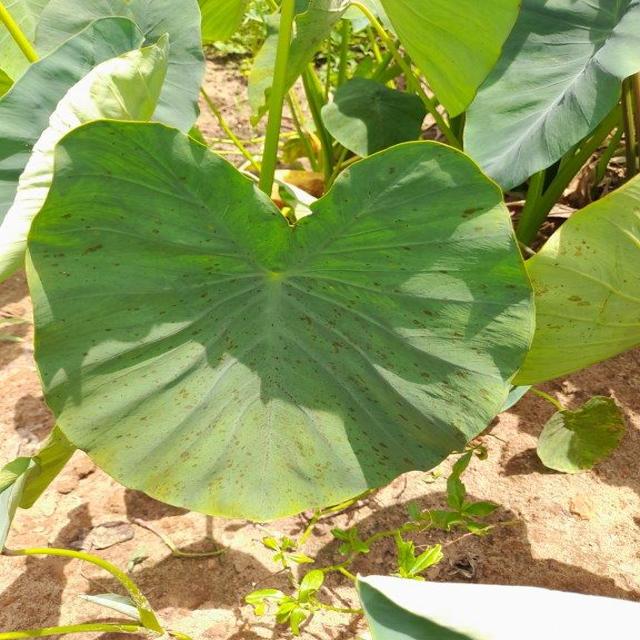
Label: Early_Blight